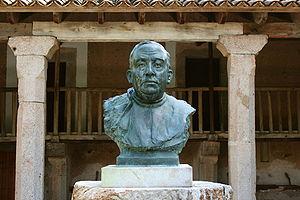
Miquel Costa i Llobera, en castillan Miguel Costa y Llobera, né le 11 mars 1854 à Pollença et mort le 16 octobre 1922 à Palma, est un prêtre, chanoine et poète majorquin de langue catalane.